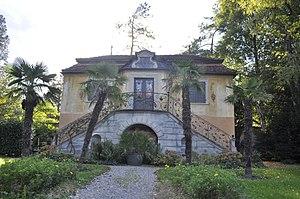
Löwenhof à Rheineck (47.4679 N 9.58667 E). la dependnace en face du batiment